Describe the emotion expressed in this image:  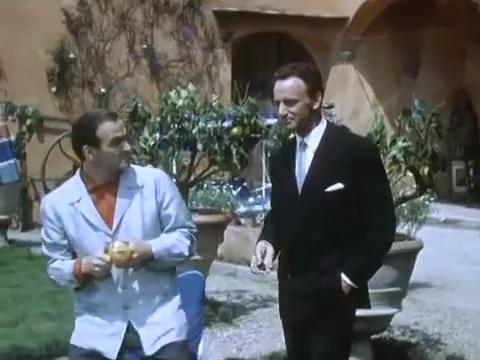
This person displays Pain, valence and arousal with low intensity.